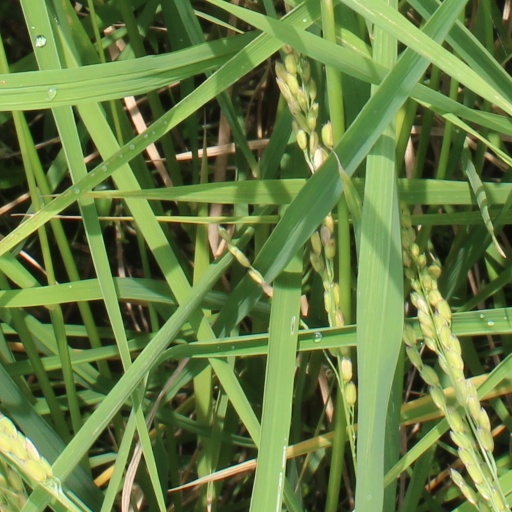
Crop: rice